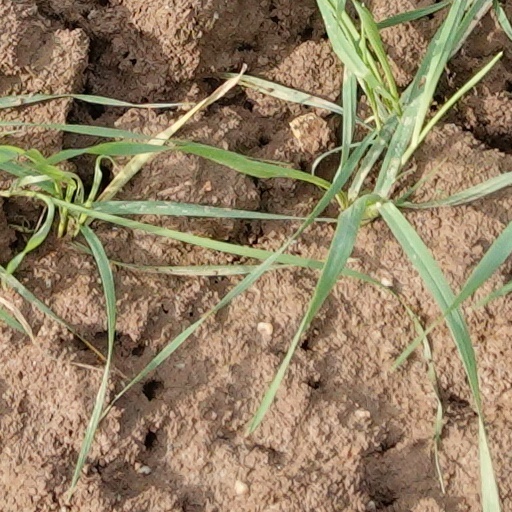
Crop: wheat